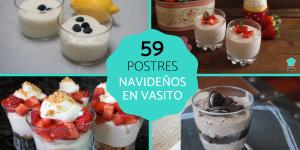
postres navidenos en vasitos